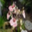
Label: orchid